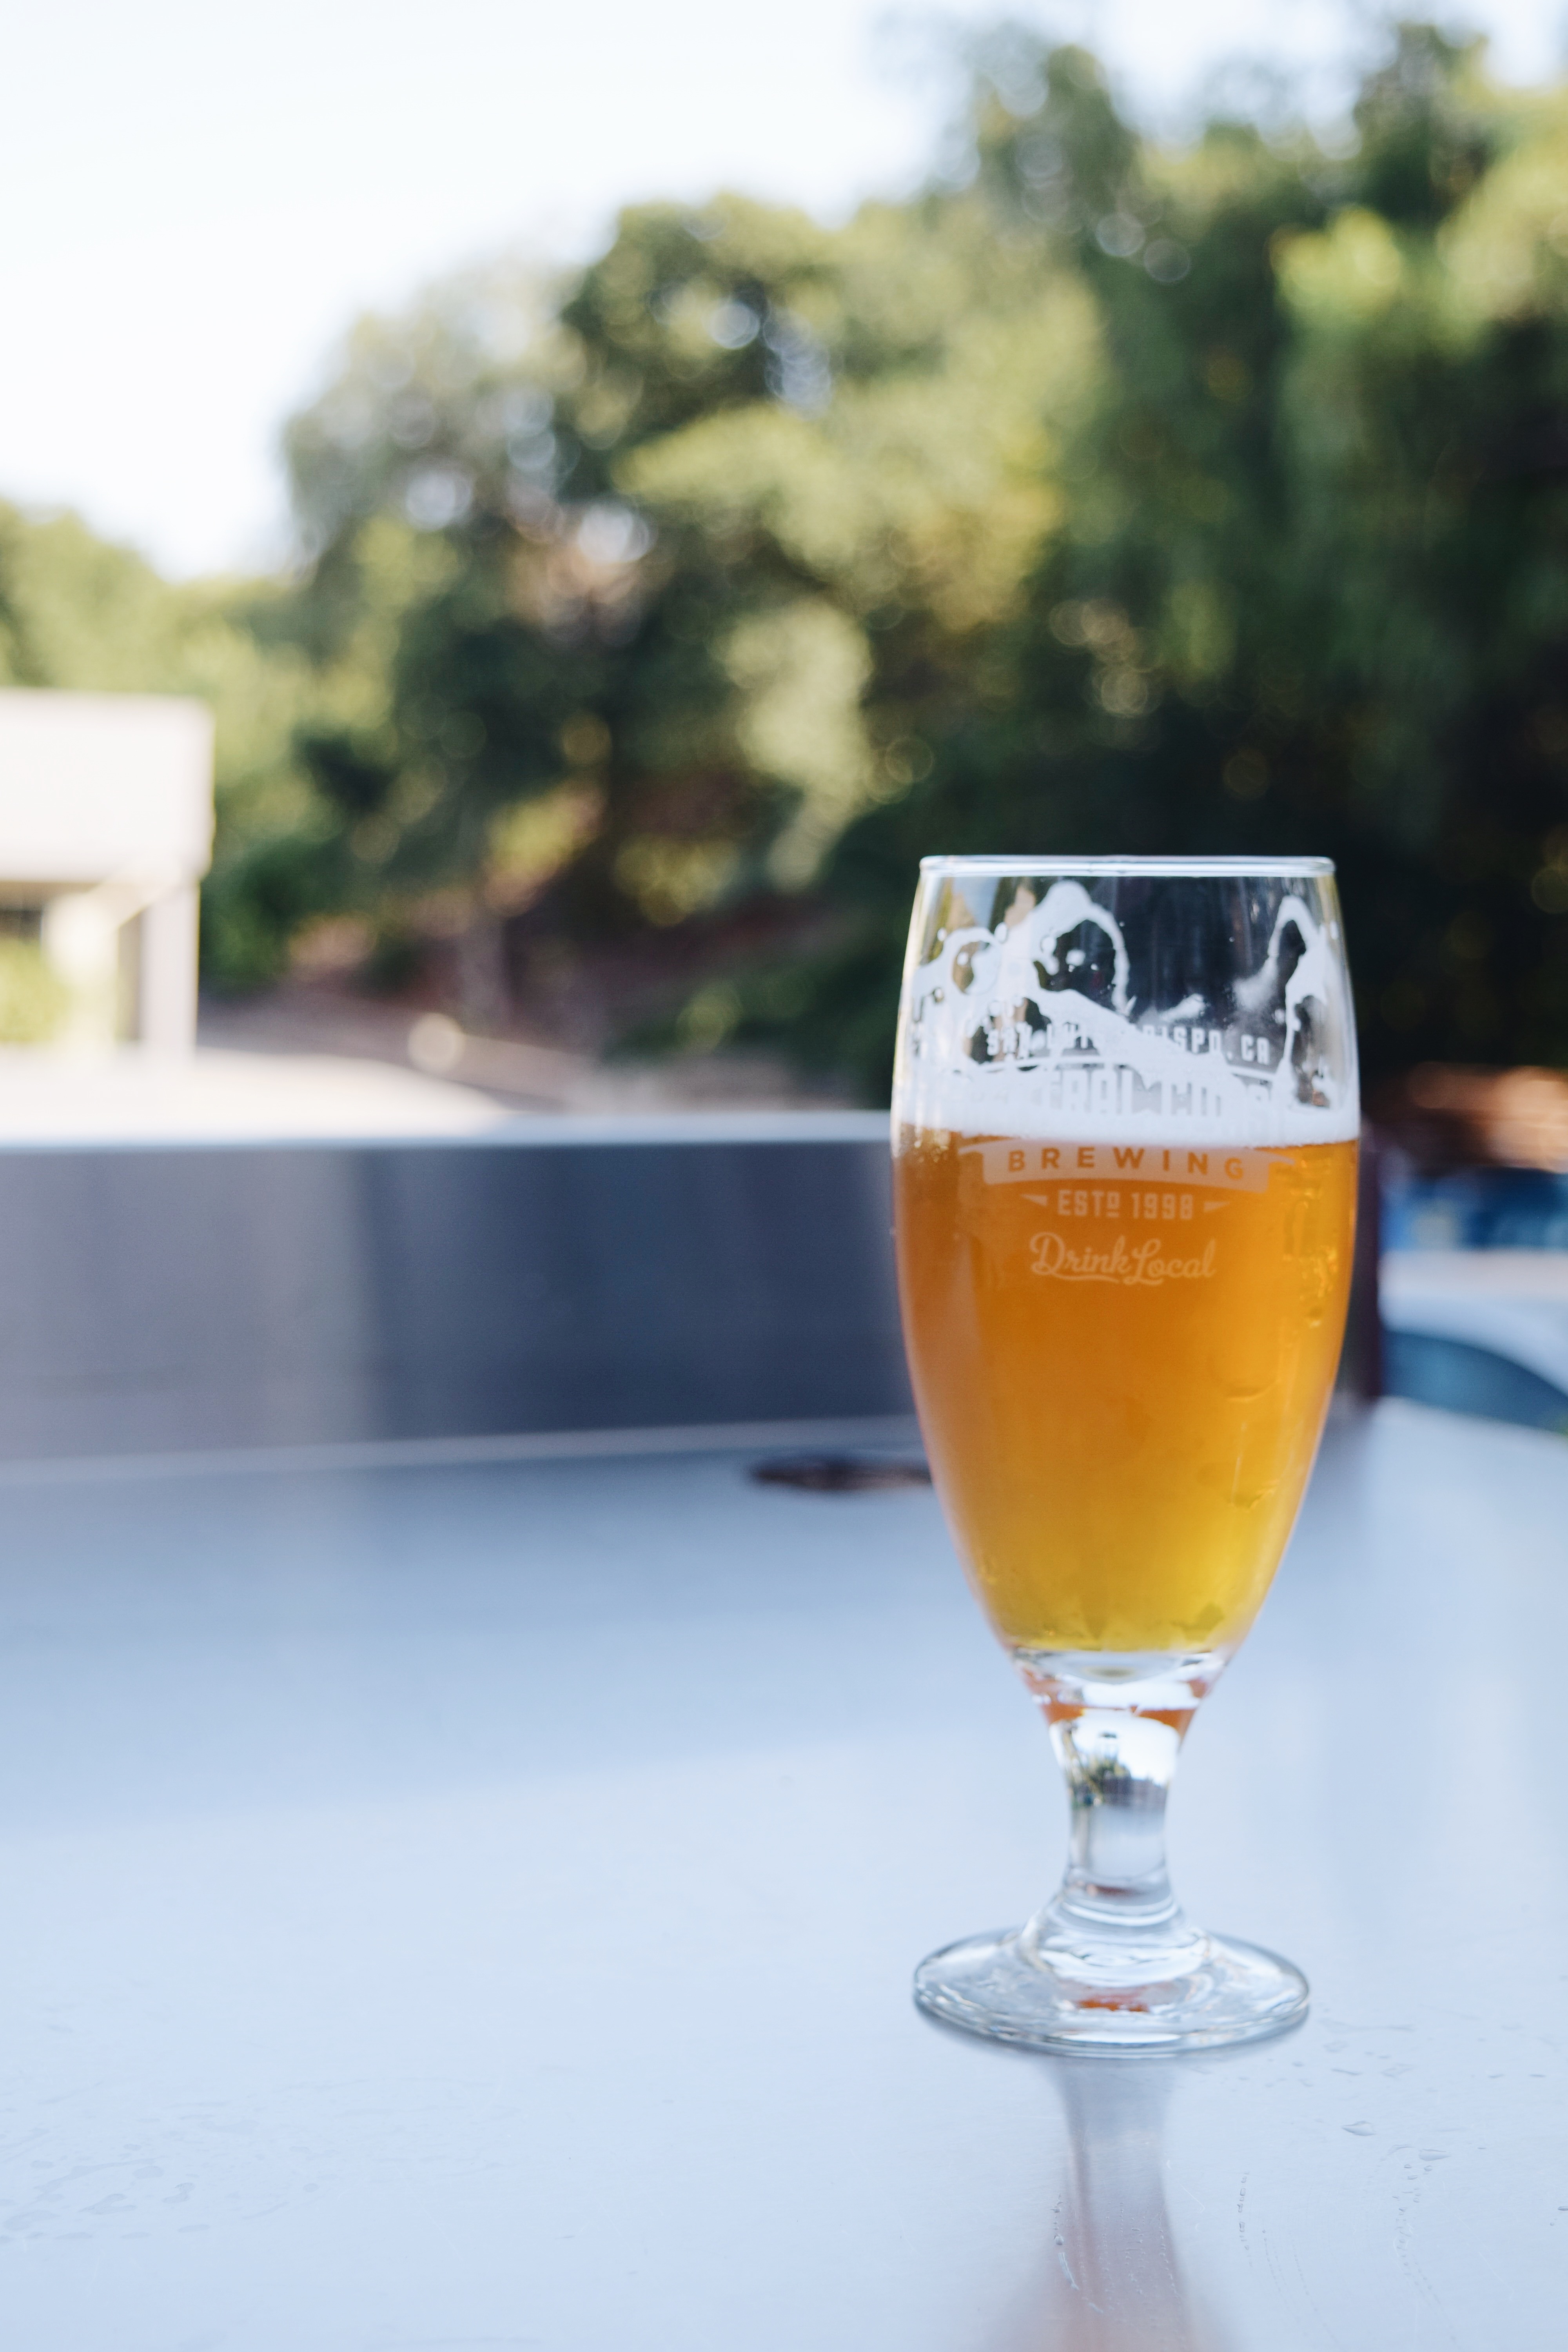
drink, beer, cocktail, alcoholic beverage, distilled beverage